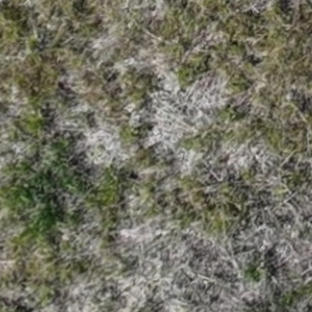
Month: may